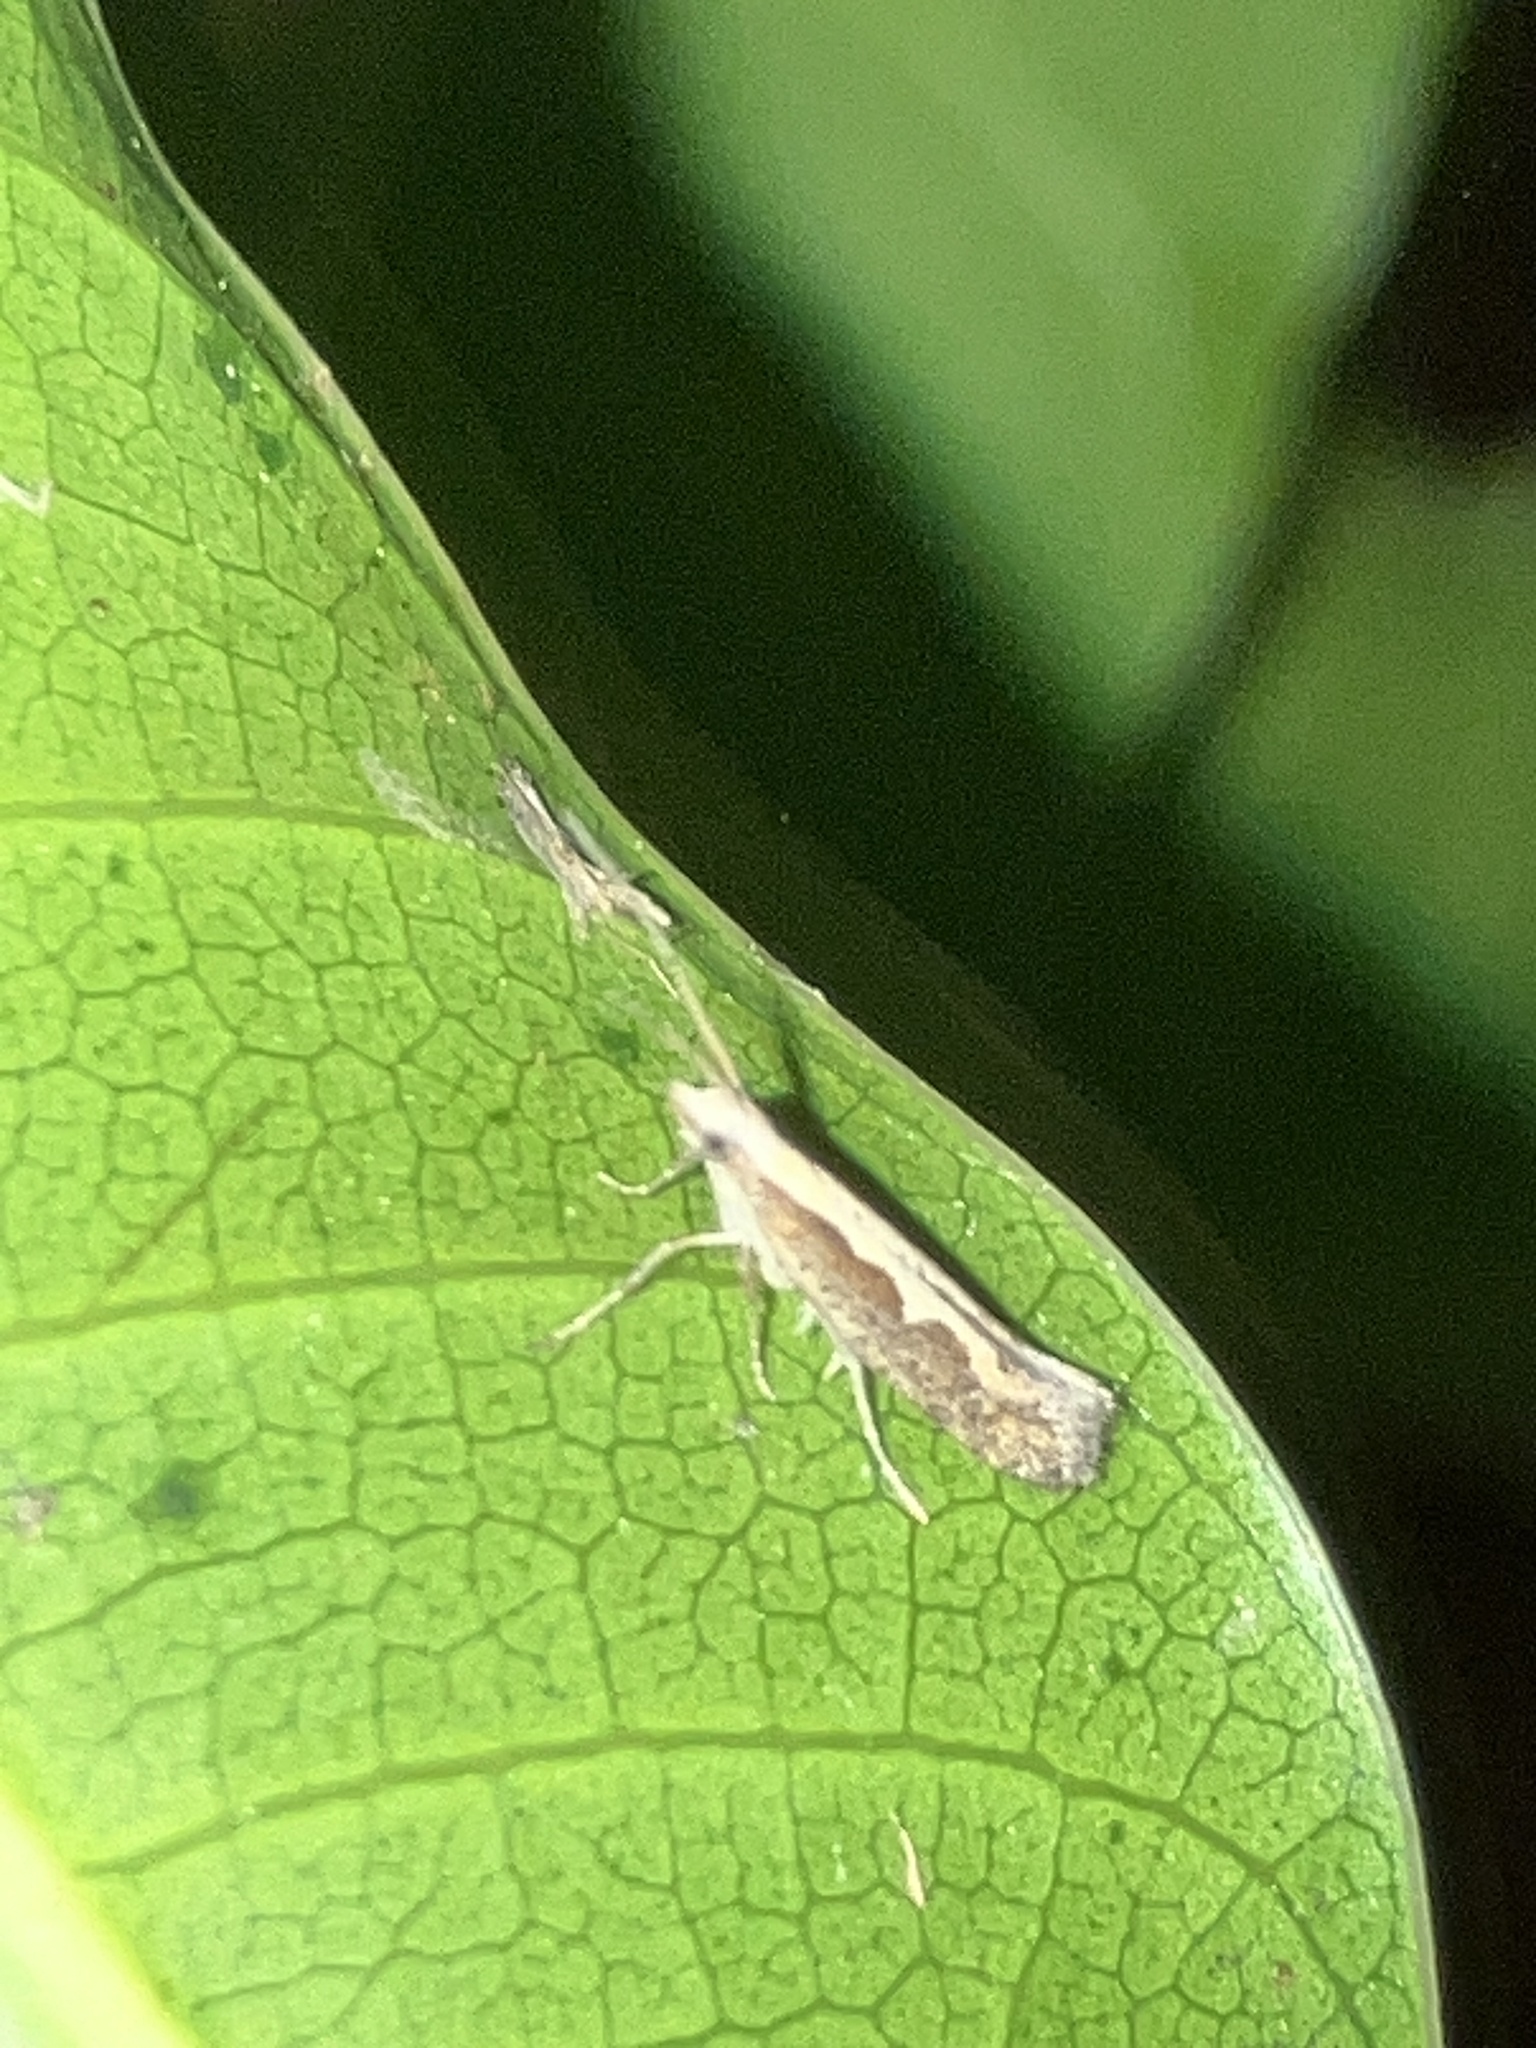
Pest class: diamondback_moth